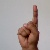
The image shows a hand gesture representing the letter 'D' in Indian Sign Language.